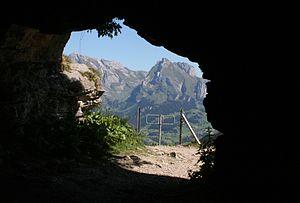
Cette liste présente les biens culturels d'importance nationale dans le canton de Saint-Gall. Cette liste correspond à l'édition 2009 de l'Inventaire Suisse des biens culturels d'importance nationale pour le canton de Saint-Gall. Il est trié par commune et inclus : 77 bâtiments séparés, 14 collections, 20 sites archéologiques et un cas particulier.